Neustadt-Glewe station

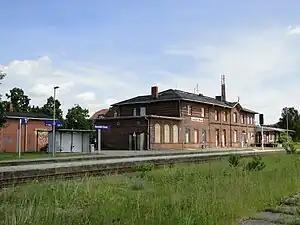
2010

Neustadt-Glewe station is a railway station in the municipality of Neustadt-Glewe, located in the Ludwigslust-Parchim district in Mecklenburg-Vorpommern, Germany.